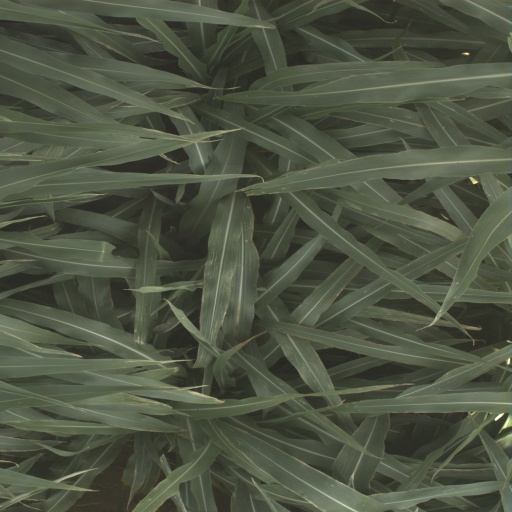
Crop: sorghum